Thomas Webb (artist)

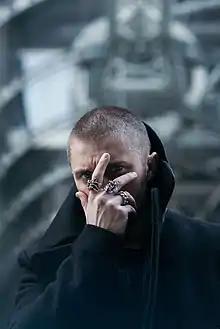
Official Press Shot

Thomas Webb (born Thomas Webb; 11 December 1991) is a contemporary artist, hacker, video game developer, TEDx speaker and magician. The theme of his work explores how society interacts with technology and the effect of social media and AI on mental health. His artwork is programmed into electronic installations using real-time data sources, AI and computer algorithms.